35th Paratroopers Brigade (Israel)

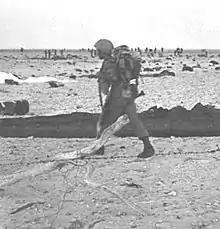
An Israeli paratrooper at the Mitla Pass during the Suez Crisis

The Suez Crisis began with a drop of an entire paratroop battalion over the eastern approaches to the Mitla Pass. The remaining members of the brigade force traveled along a 300 km route, 200 km deep within enemy territory, and linked up with the battalion. This break-through took 28 hours, during which the column swept through the deserted Kuntilla and fought two short but fierce battles against Egyptian forces in Thamad and Nakhl.